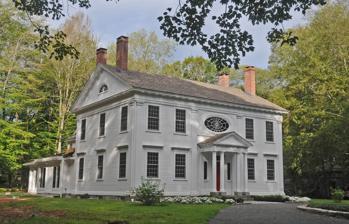
Building: Dr. Ambrose Pratt House
Country: United States of America
Year built: 1820
Historic house in Connecticut, United States United States historic place Dr. Ambrose Pratt House U.S. National Register of Historic Places In 2016 Show map of Connecticut Show map of the United States Location End of Pratt St., Chester, Connecticut Coordinates 41°24′1″N 72°26′43″W / 41.40028°N 72.44528°W / 41.40028; -72.44528 Area 3 acres (1.2 ha) Built 1820 ( 1820 ) Architect Sillman, Samuel; Bush, Fenner Architectural style Federal NRHP reference No. 72001311 Added to NRHP November 9, 1972 The Dr. Ambrose Pratt House is a historic house on Pratt Street in Chester, Connecticut .  Built in 1820, it is a fine example of high-style Federal architecture , with a long history of associate with the locally prominent Pratt family.  The house was listed on the National Register of Historic Places in 1972. Description and history The Dr. Ambrose Pratt House is located in a secluded setting at the end of Pratt Street.  This is not its original location, which was facing nearby Connecticut Route 154 ; it was moved from that location, with its foundation and chimney, in 1966.  It is a 2 + 1 ⁄ 2 -story wood-frame structure, five bays wide, with a side-gable roof and a large central chimney.  It has an imposing Federal style facade, where the central bay is dominated by a large oval spider-glass window above the entrance.  The main entry is sheltered by a portico supported by paired Doric columns, with small modillions lining the fully pedimented gable.  The entry is flanked by sidelight windows and pilasters, which echo pilasters at the building corners.  The doorway is topped by a semi-oval fanlight window, as are the sidelights.  The interior has well-preserved high-quality woodwork. The house was built in 1820 for Abram Mitchell, a local man who apparently made a small fortune speculating on Continental currency after the American Revolutionary War .  The principal builder was Samuel Silliman, a locally well-known master carver.  The house belonged to members of the locally prominent Pratt family for many years.  Dr. Ambrose Pratt was given the house in 1844 by his father-in-law at the time of his marriage. See also National Register of Historic Places listings in Middlesex County, Connecticut References